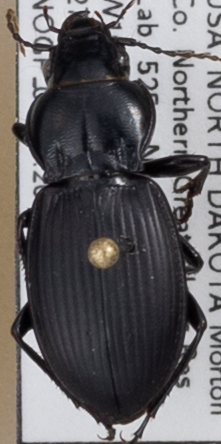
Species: Cyclotrachelus torvus
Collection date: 2021-07-27
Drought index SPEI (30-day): -0.696
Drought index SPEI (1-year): -2.09
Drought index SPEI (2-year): -1.258